Ancile

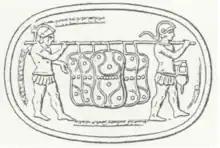
This image depicts the five Ancilia being carried

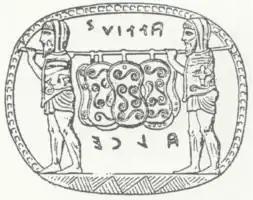
This image depicts the Ancilia being carried. The "figure-8" shape is seen clearly and each have a detailed design on them.

Ancient sources give varying etymologies for the word "ancile". Some derive it from the Greek "ankylos" (ἀγκύλος), "crooked". Plutarch thinks the word may be derived from the Greek "ankōn" (ἀγκών), "elbow", the weapon being carried on the elbow. Varro derives it "ab ancisu", as being cut or arched on the two sides, like the bucklers of the Thracians called "peltae".